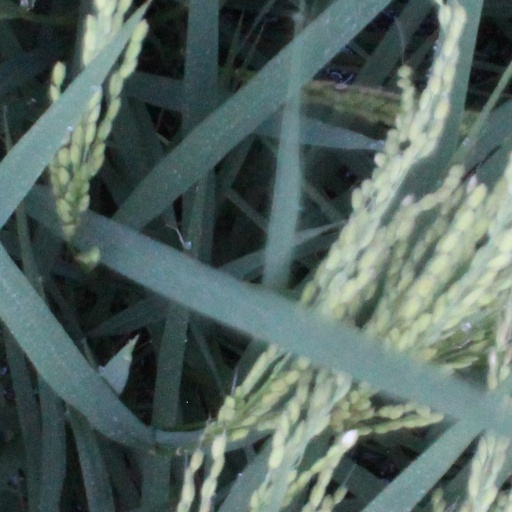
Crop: rice